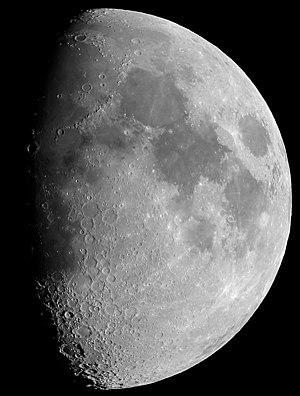
La Lune vue de la Terre en Belgique à Hamois.